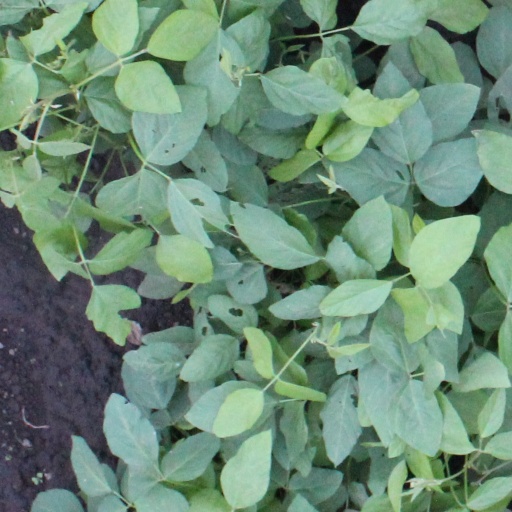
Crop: soybean